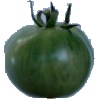
Label: Tomato not Ripened 1